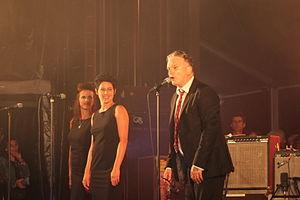
Sanseverino, à la ZàD, le 4 août 2013, Fr-44-Notre-Dame-des-Landes.
Stéphane Sansévérino, alias Sanseverino, né à Paris le 9 octobre 1961, est un chanteur français d'origine italienne.